Touch 'n Go

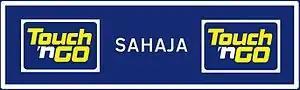
Touch 'n Go lane signboard

Touch 'n Go is a contactless smart card system used for electronic payments in Malaysia. The system was introduced in 1997 and is widely used for toll payments on highways, public transportation, parking, and other services. The card is equipped with a radio-frequency identification (RFID) chip that allows users to make payments by simply tapping the card on a reader device. Touch 'n Go cards can be reloaded with funds either online or at designated reload kiosks. The system has become a popular and convenient way for Malaysians to make cashless transactions.